Bulgarian unification

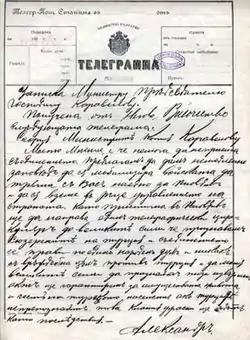
Telegram from the provisional government in Plovdiv to Prince Alexander I proclaiming the unification of Bulgaria

Meanwhile, military manoeuvres were being carried out in the outskirts of Plovdiv. Major Danail Nikolaev, who was in charge of the manoeuvres, was aware of and supported the unionists. On , Rumelian militia (Eastern Rumelia's armed forces) and armed unionist groups entered Plovdiv and took over the governor's residence.